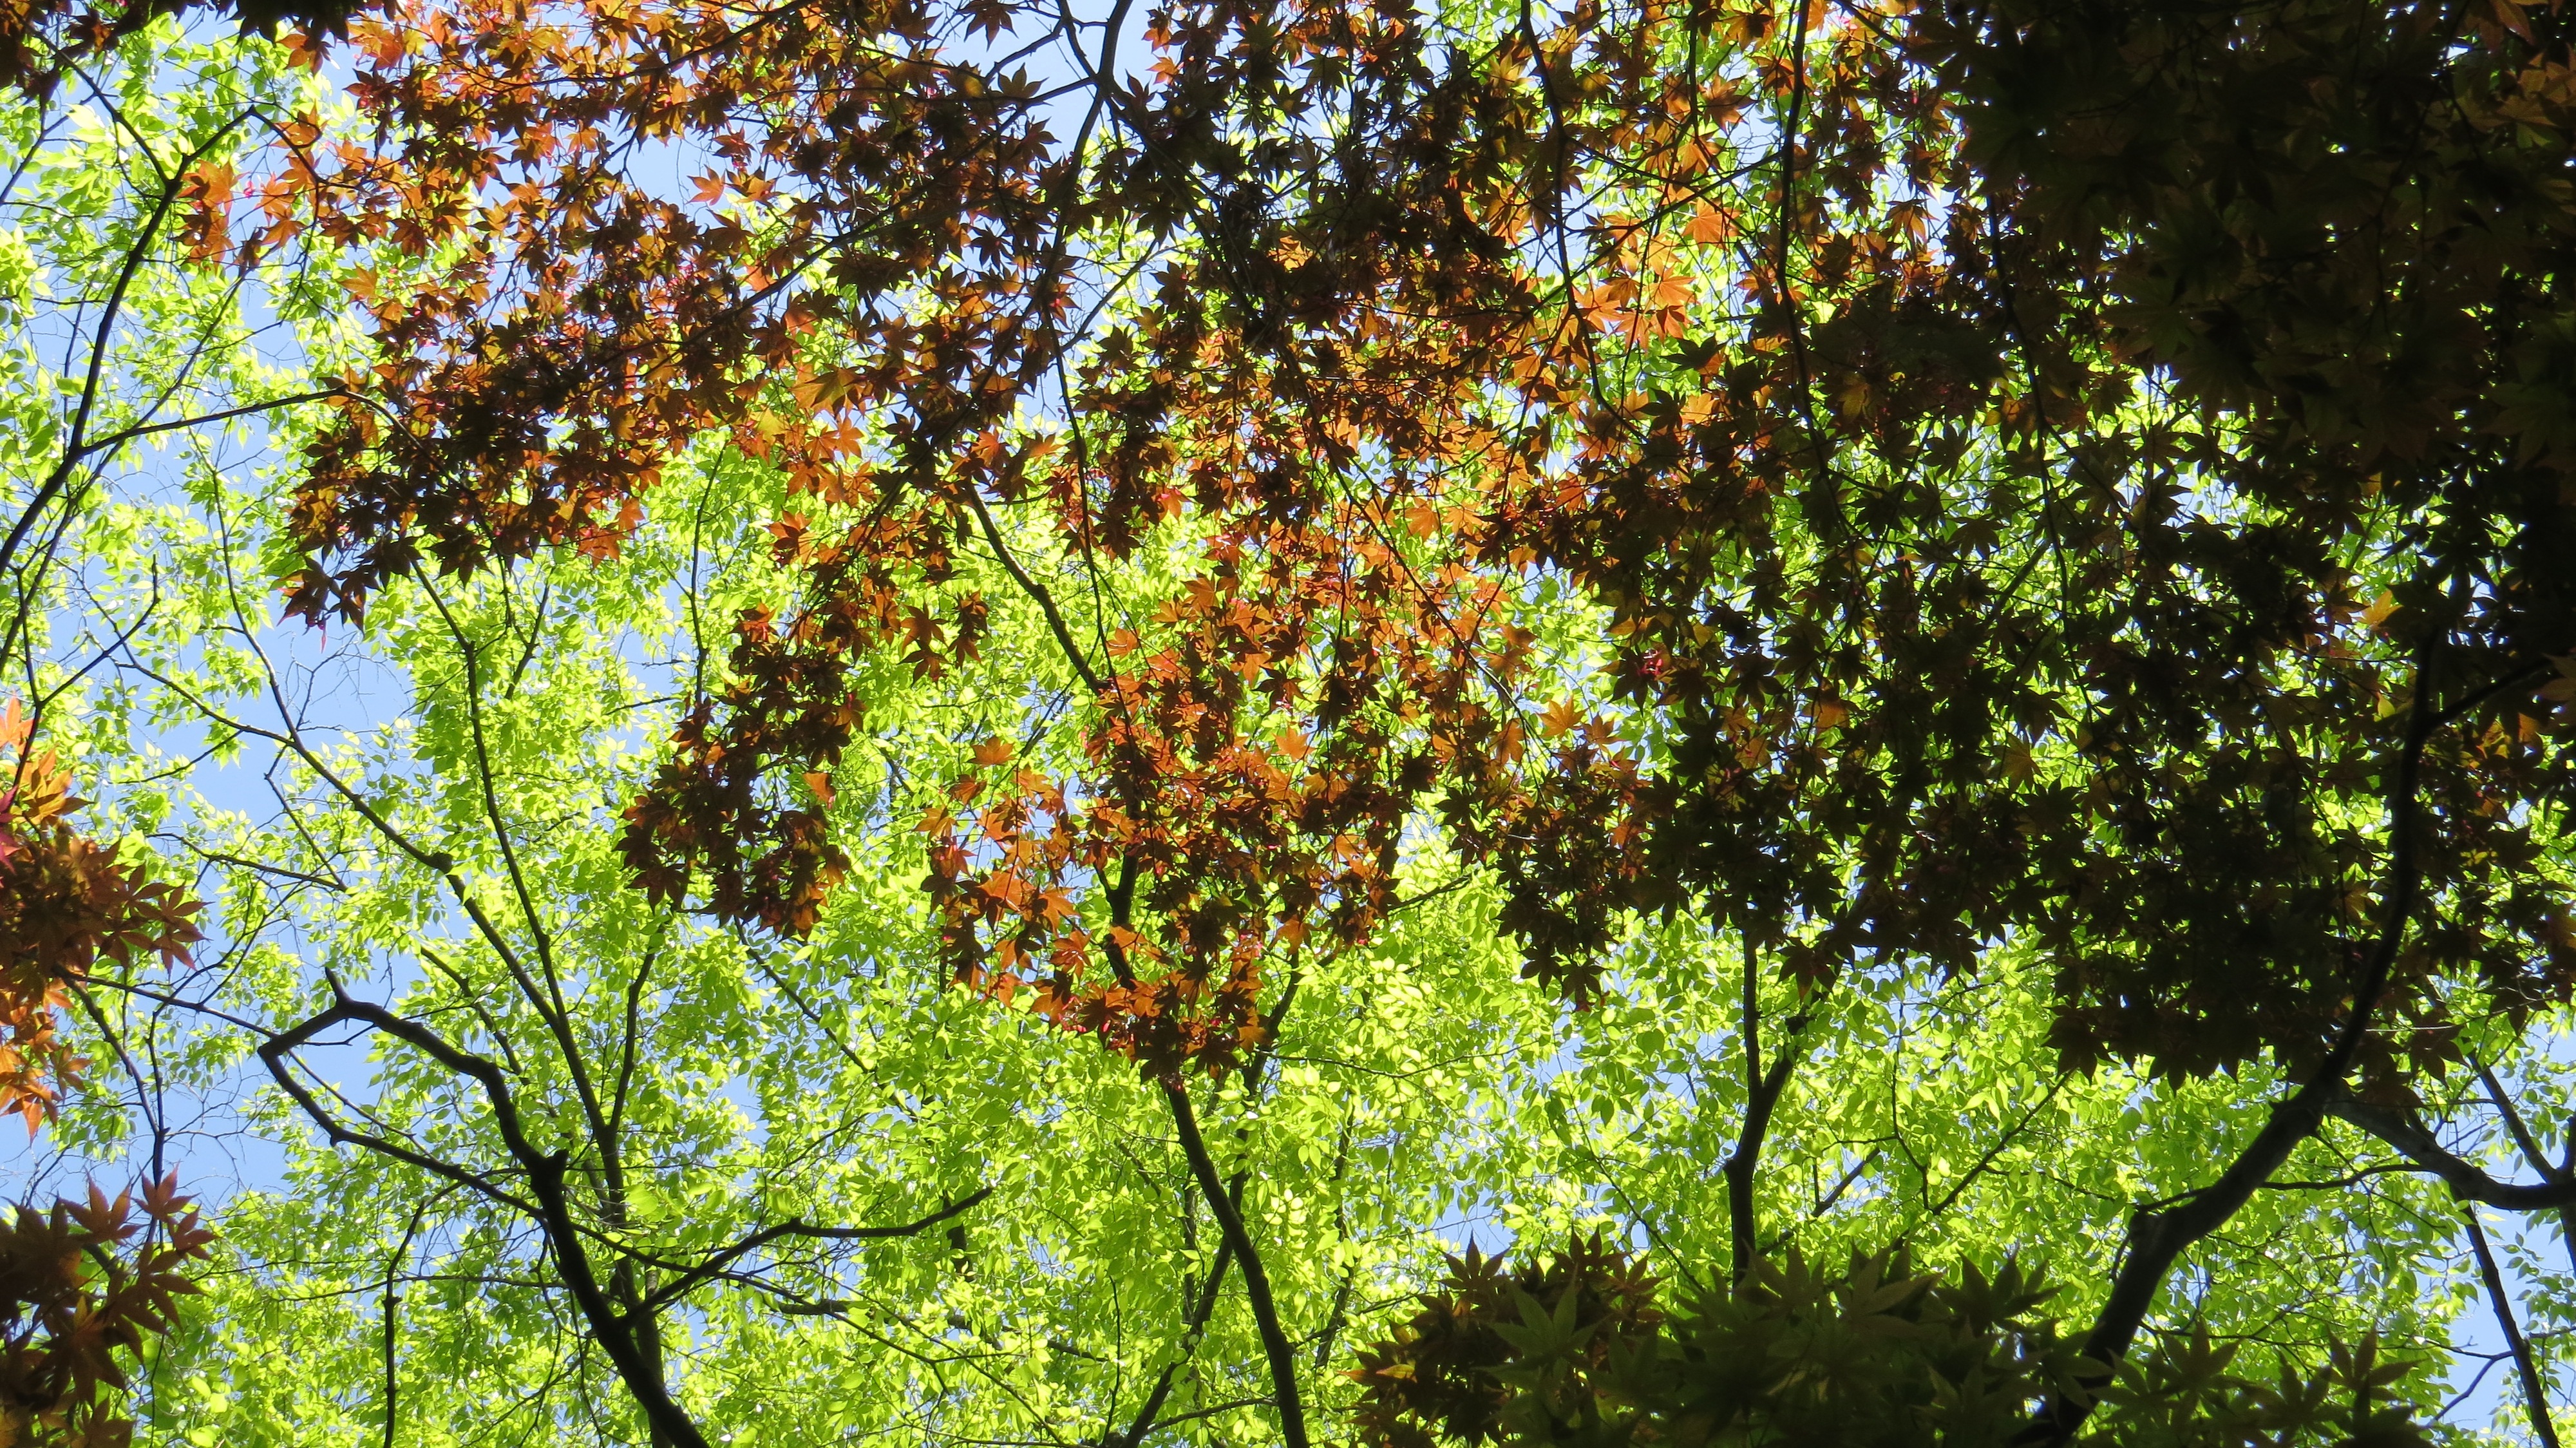
tree, nature, forest, branch, plant, sky, sunlight, leaf, flower, green, produce, autumn, botany, flora, season, maple, shrub, deciduous, woodland, habitat, flowering plant, woody plant, land plant